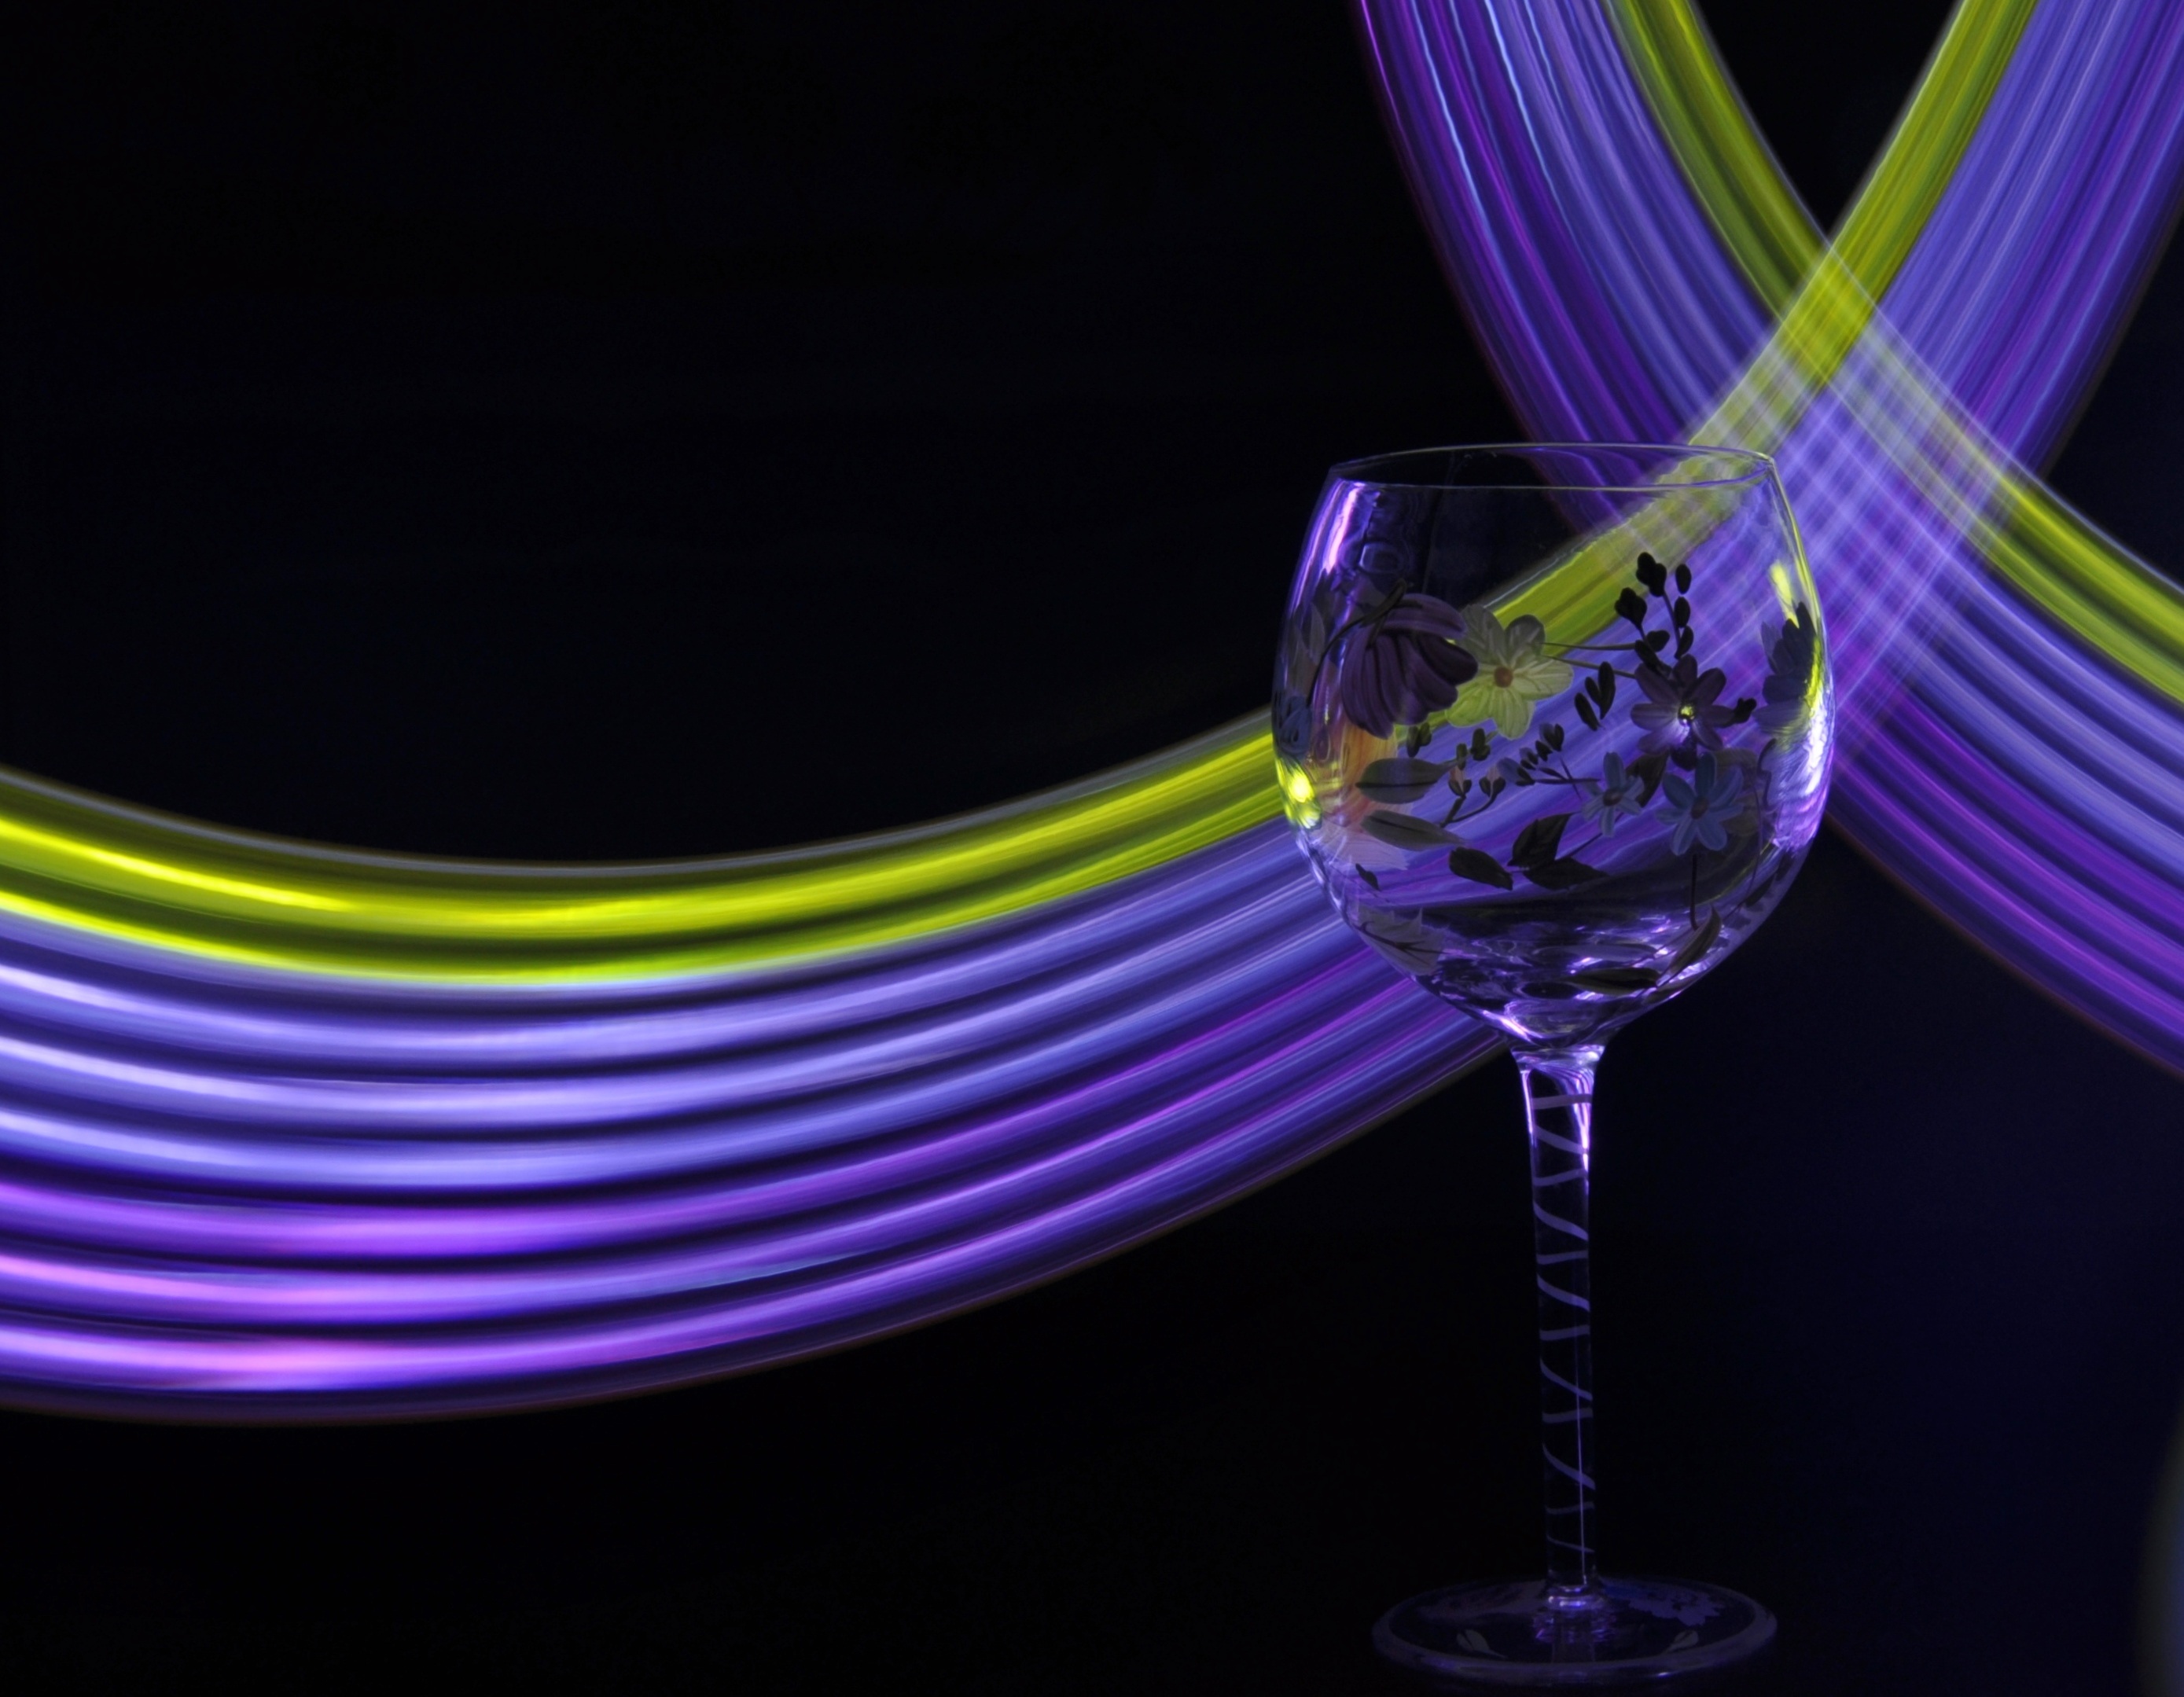
light, wine, purple, glass, color, drink, blue, material, martini, light painting, wine glass, stemware, alcoholic beverage, cobalt blue, distilled beverage, drinkware